True Justice

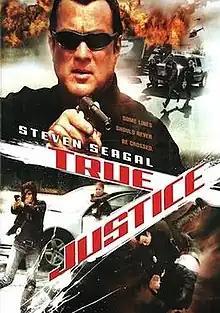

True Justice is an American television action series created by and starring Steven Seagal that ran for two seasons in 2011 and 2012. Seagal stars as Elijah Kane, the head of the "Special Investigation Unit", an undercover police task force, in Seattle, Washington.